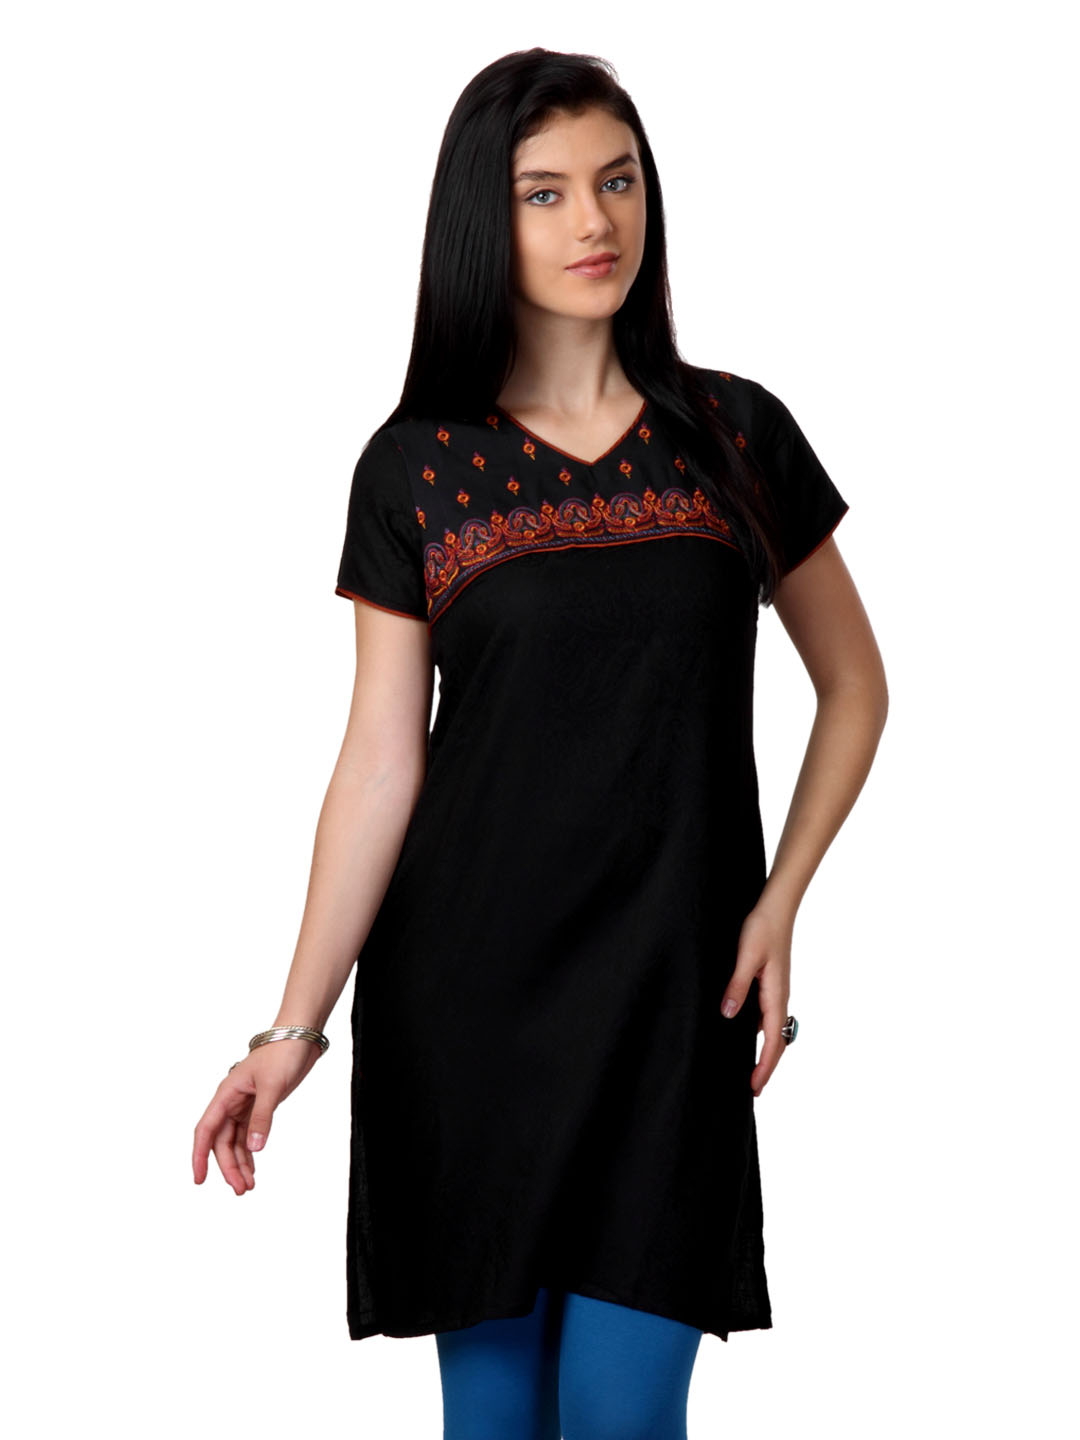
ALayna Women Black Kurta
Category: Apparel / Topwear / Kurtas
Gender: Women
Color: Black
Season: Summer 2012
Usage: Ethnic